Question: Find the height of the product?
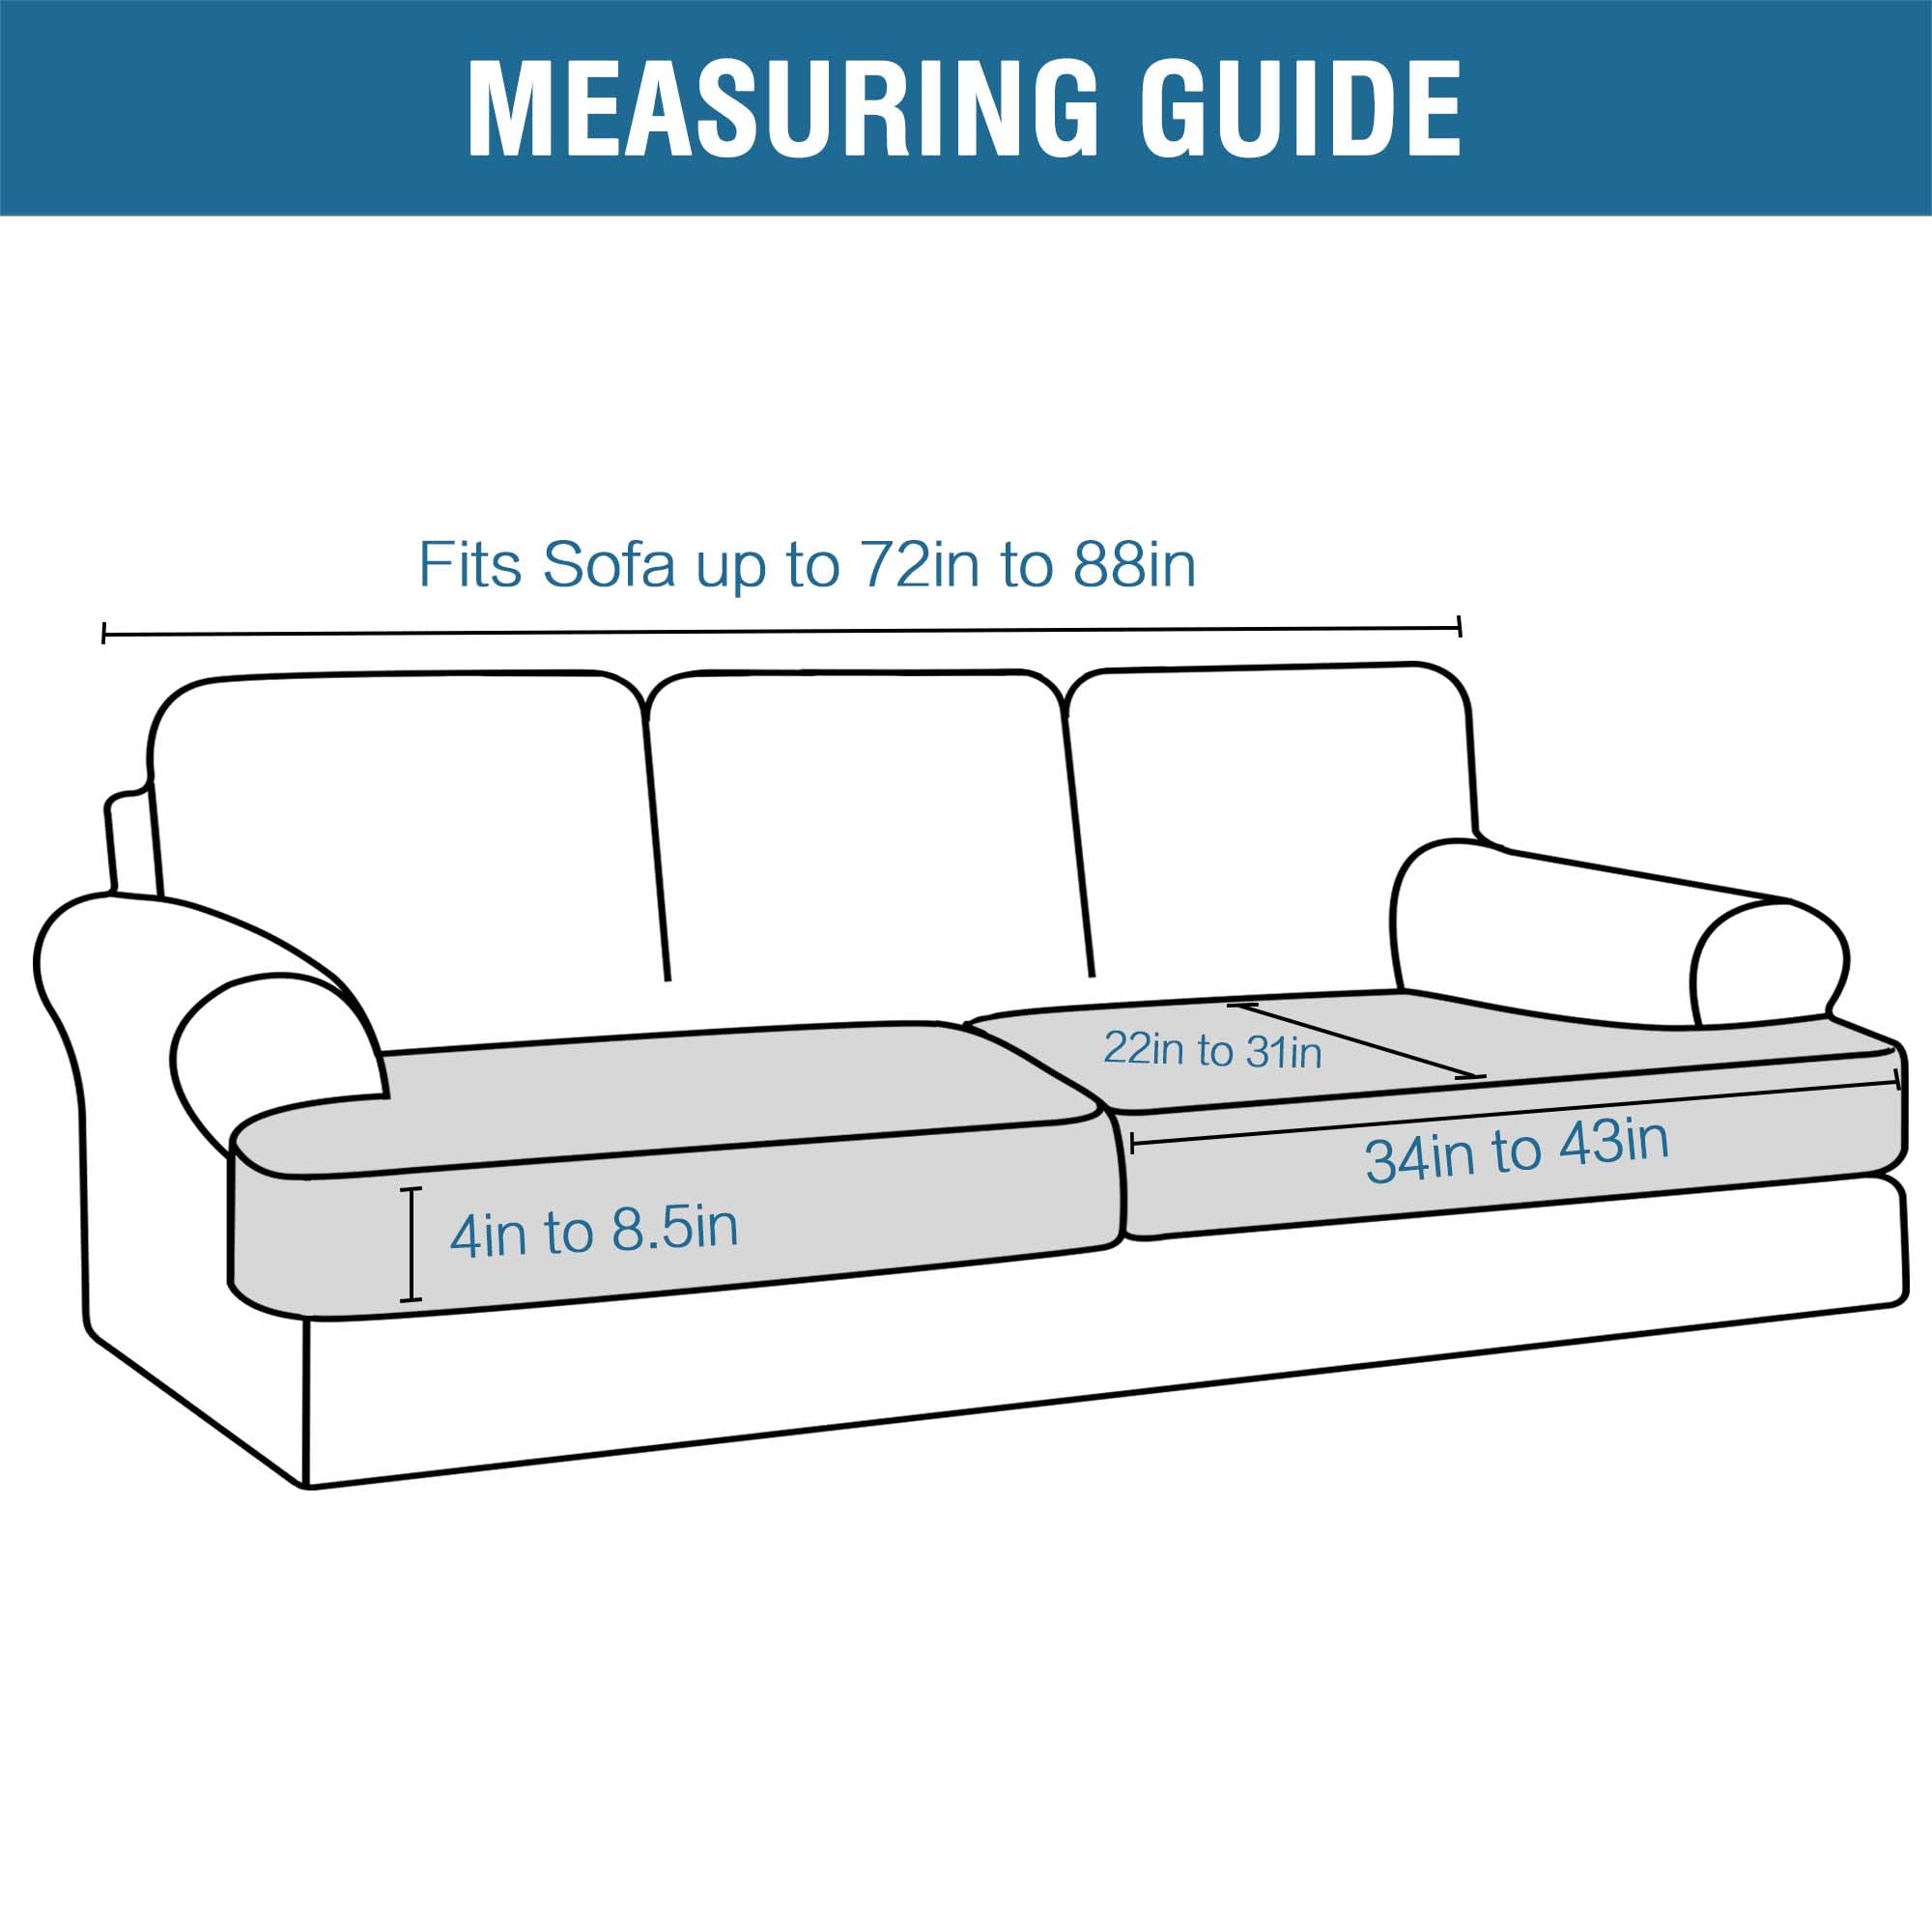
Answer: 88.0 inch